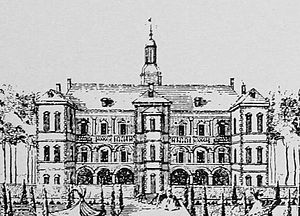
Jægersborg Slot
Jægersborg Slot. Forstørret udsnit af kobberstik af Barthélemy de La Rocque. Fra hans Dannemarks Forlystelser, 1747.
Jægersborg Slot var et slot, som den nuværende bydel Jægersborg voksede op omkring. Slottet, som oprindeligt hed Ibstrup Slot, blev opført i 1611 og nedrevet i 1761.